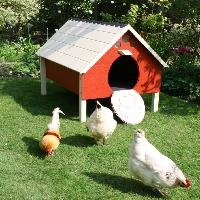
Weather: sun or clear